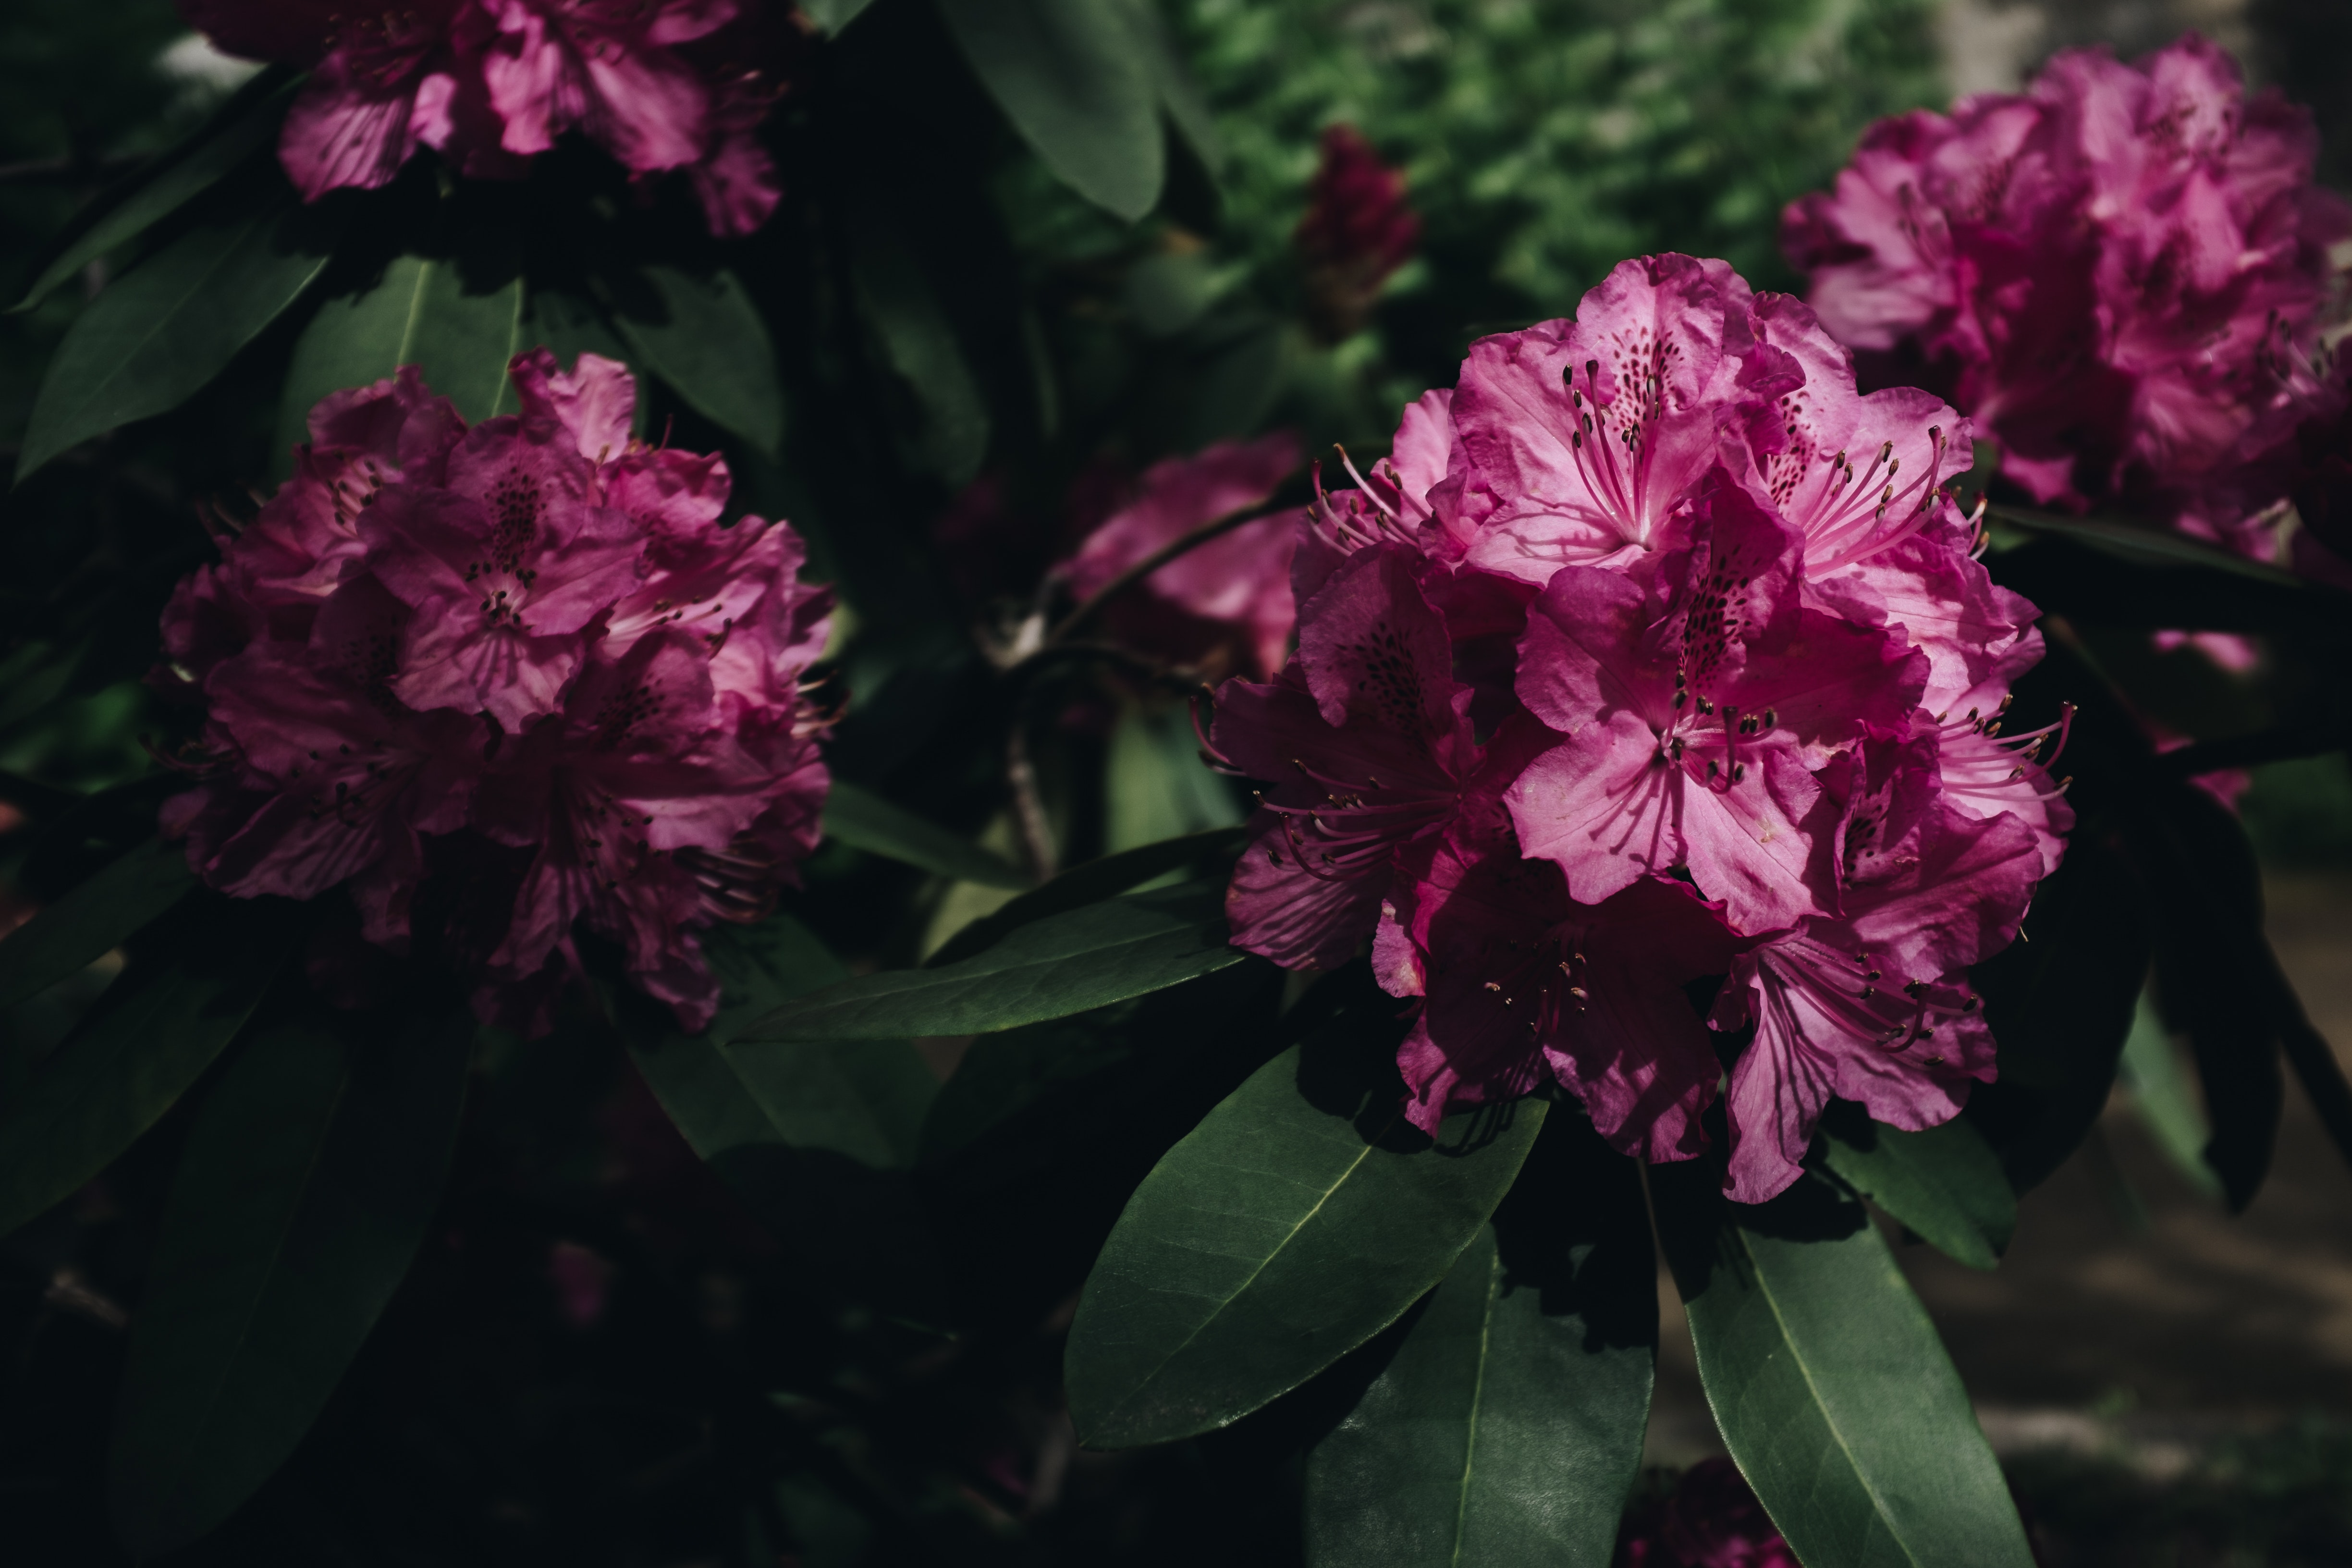
flower, flowering plant, Pacific rhododendron, plant, Rhododendron catawbiense, pink, petal, purple, botany, violet, spring, magenta, shrub, annual plant, rhododendron, pink family, subshrub, garden, perennial plant